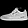
Label: Sneaker